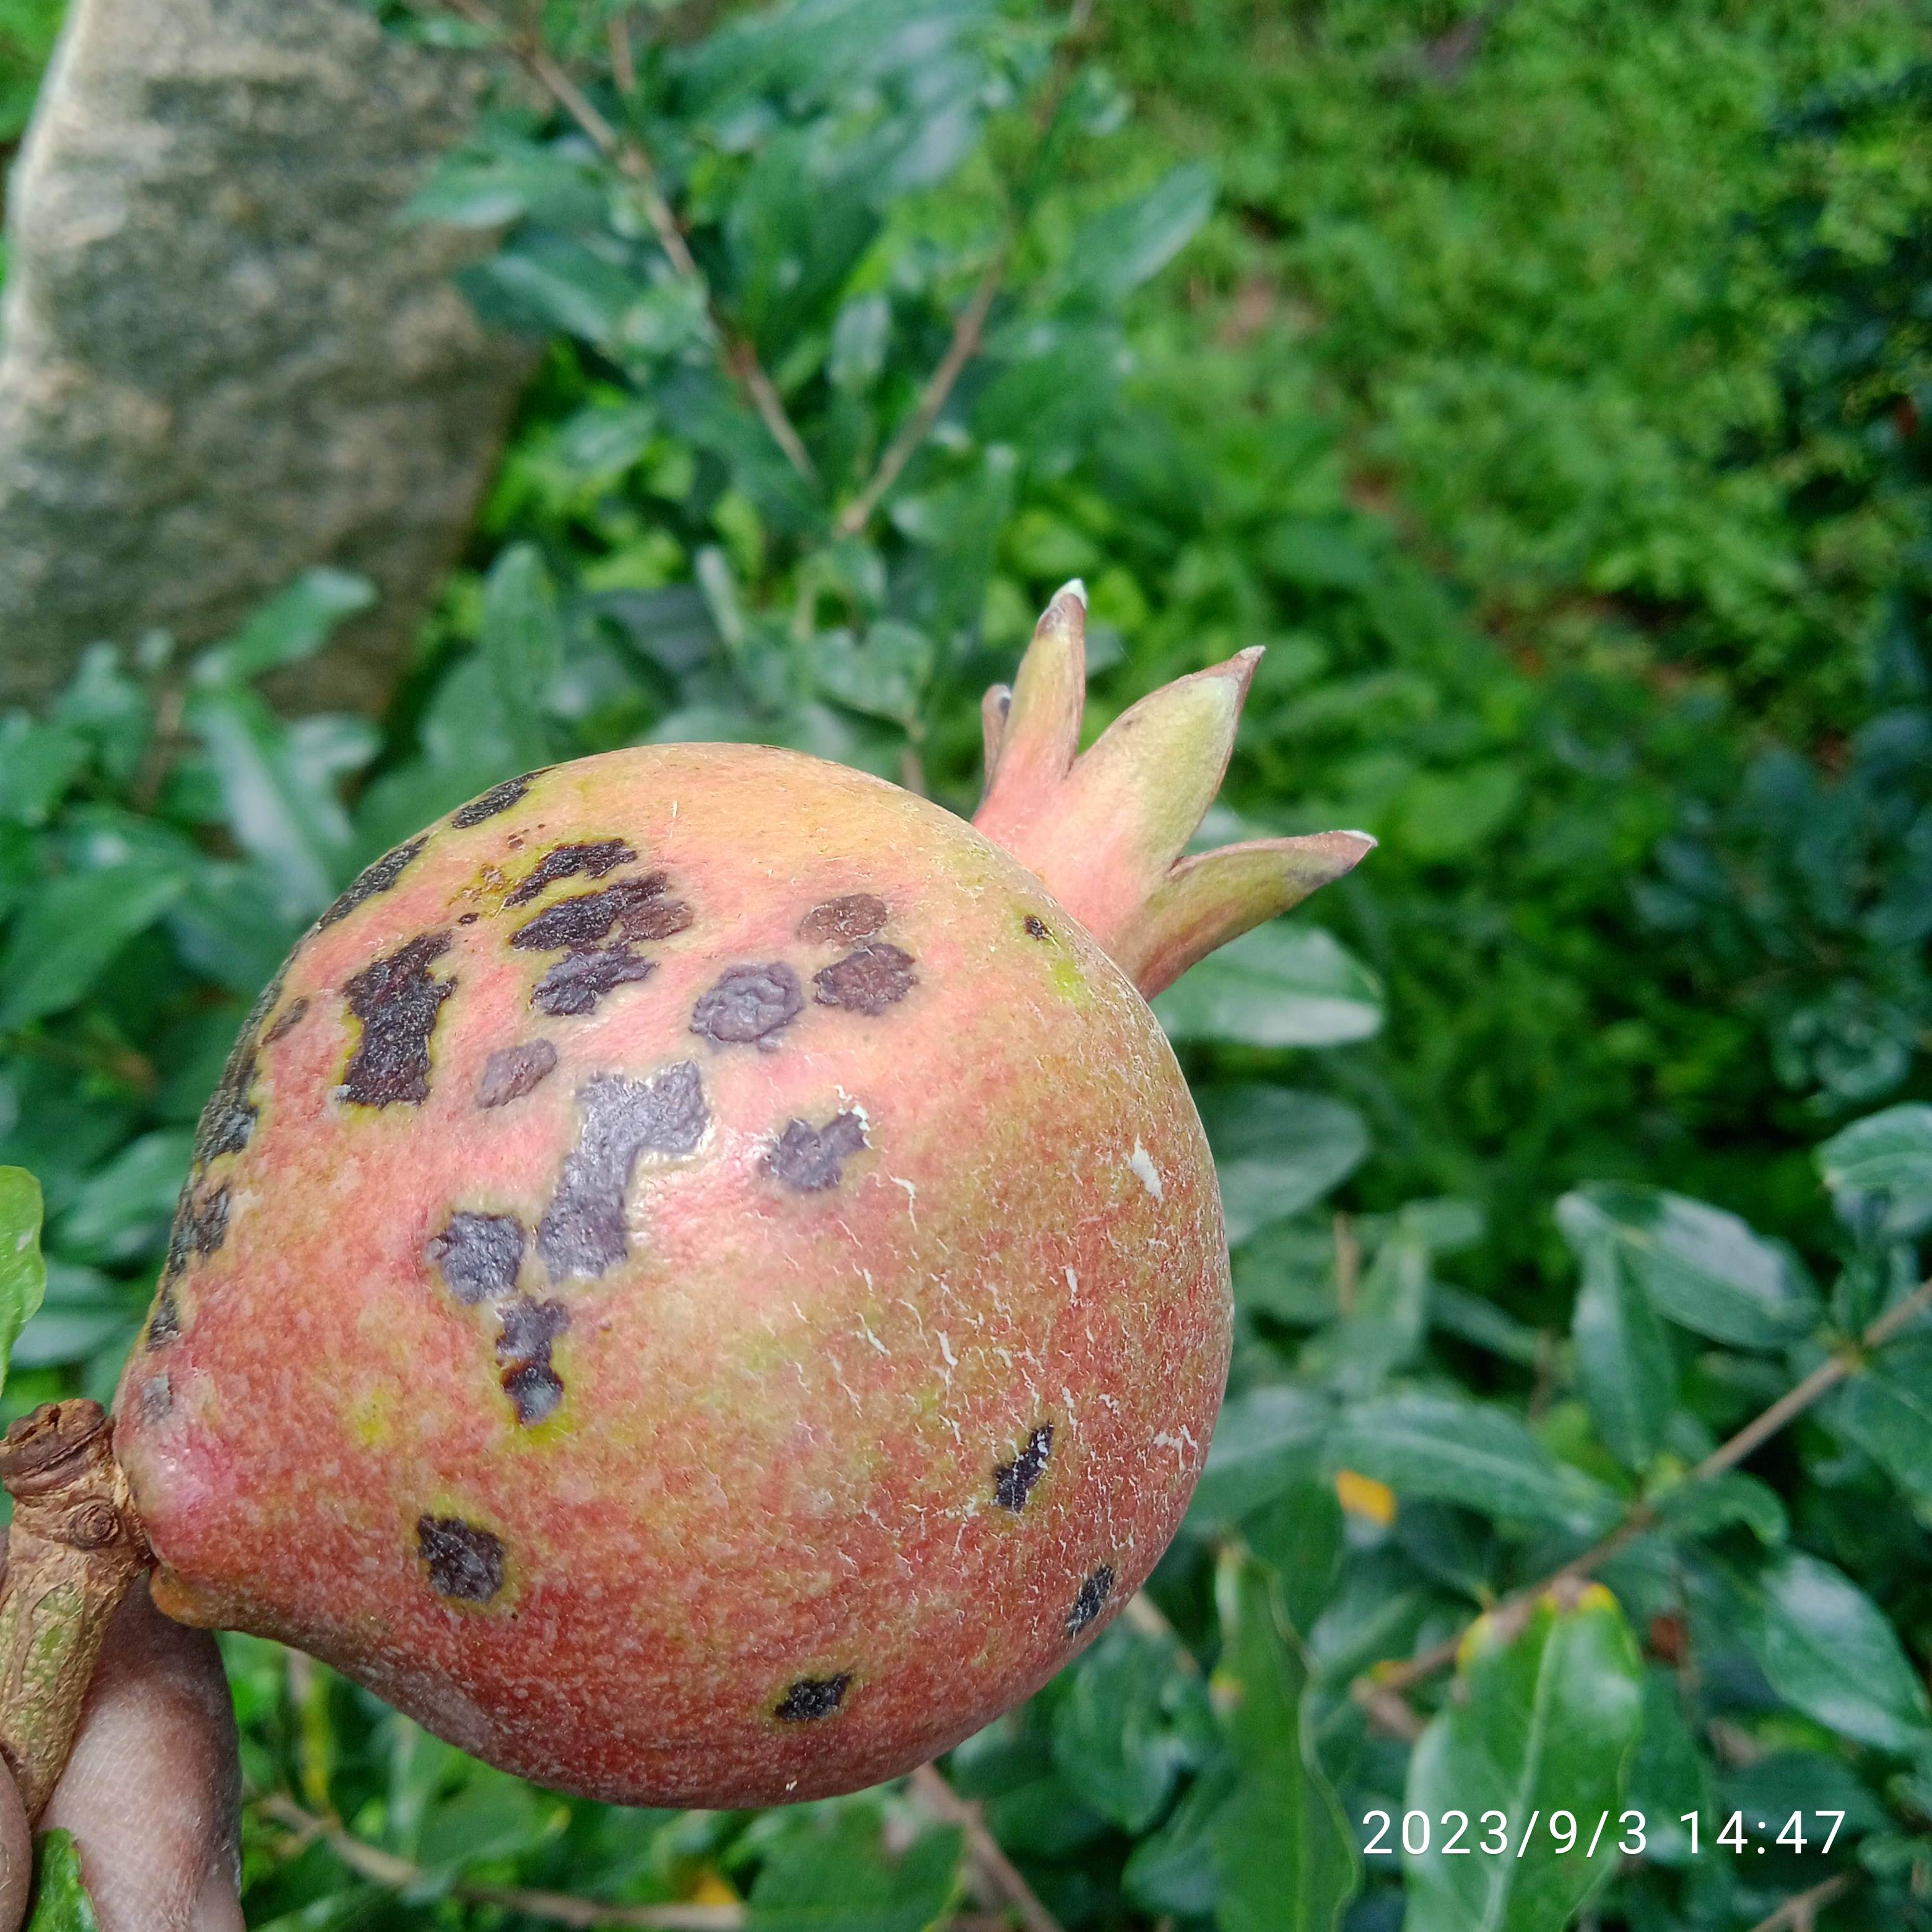
Label: Anthracnose